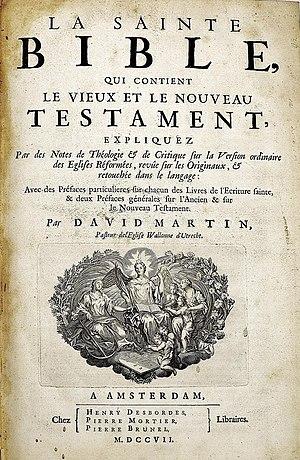
La Sainte Bible expliquée et retouchée dans le langage par David Martin, Amsterdam 1707
La Bible dite Bible d'Olivétan, Bible des Martyrs ou Bible de Serrières est une traduction de la Bible en français par Pierre Robert Olivétan publiée pour la première fois en 1535 à Neuchâtel.
David Martin est un savant théologien protestant.
La Bible de Genève est une édition protestante de la Bible en français, publiée pour la première fois soit en 1562, soit en 1588, à Genève ; c'est une révision de la Bible d'Olivétan.